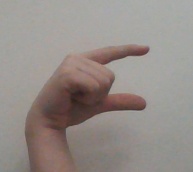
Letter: dal